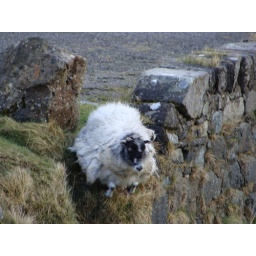
Totally by accident, I caught him jumping off the bridge onto the grass on the side.